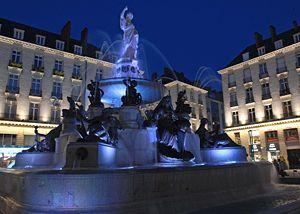
Nantes est une commune de l'ouest de la France, située au sud du Massif armoricain, qui s'étend sur les rives de la Loire, à 50 km de l'océan Atlantique.
Nantes appartient au réseau des Villes et Pays d'art et d'histoire, animé par le ministère de la Culture et les collectivités territoriales, et qui rassemblent les villes soucieuses de préserver et de promouvoir leur patrimoine.
Le centre-ville de Nantes est un des onze quartiers administratifs de la ville. Comme son nom l'indique, il en constitue la partie la plus centrale, formant la zone historique, regroupant un grand nombre de commerces et d'emplois. Il contient les fonctions stratégiques de la métropole nantaise : bâtiments administratifs, sièges de sociétés et hôtel de ville. C'est également le centre culturel de la cité grâce à la présence de nombreux musées, bars, restaurants, églises, attractions touristiques, etc. Le centre-ville de Nantes englobe la quasi-totalité d'un secteur sauvegardé défini en 1972 et 1998.